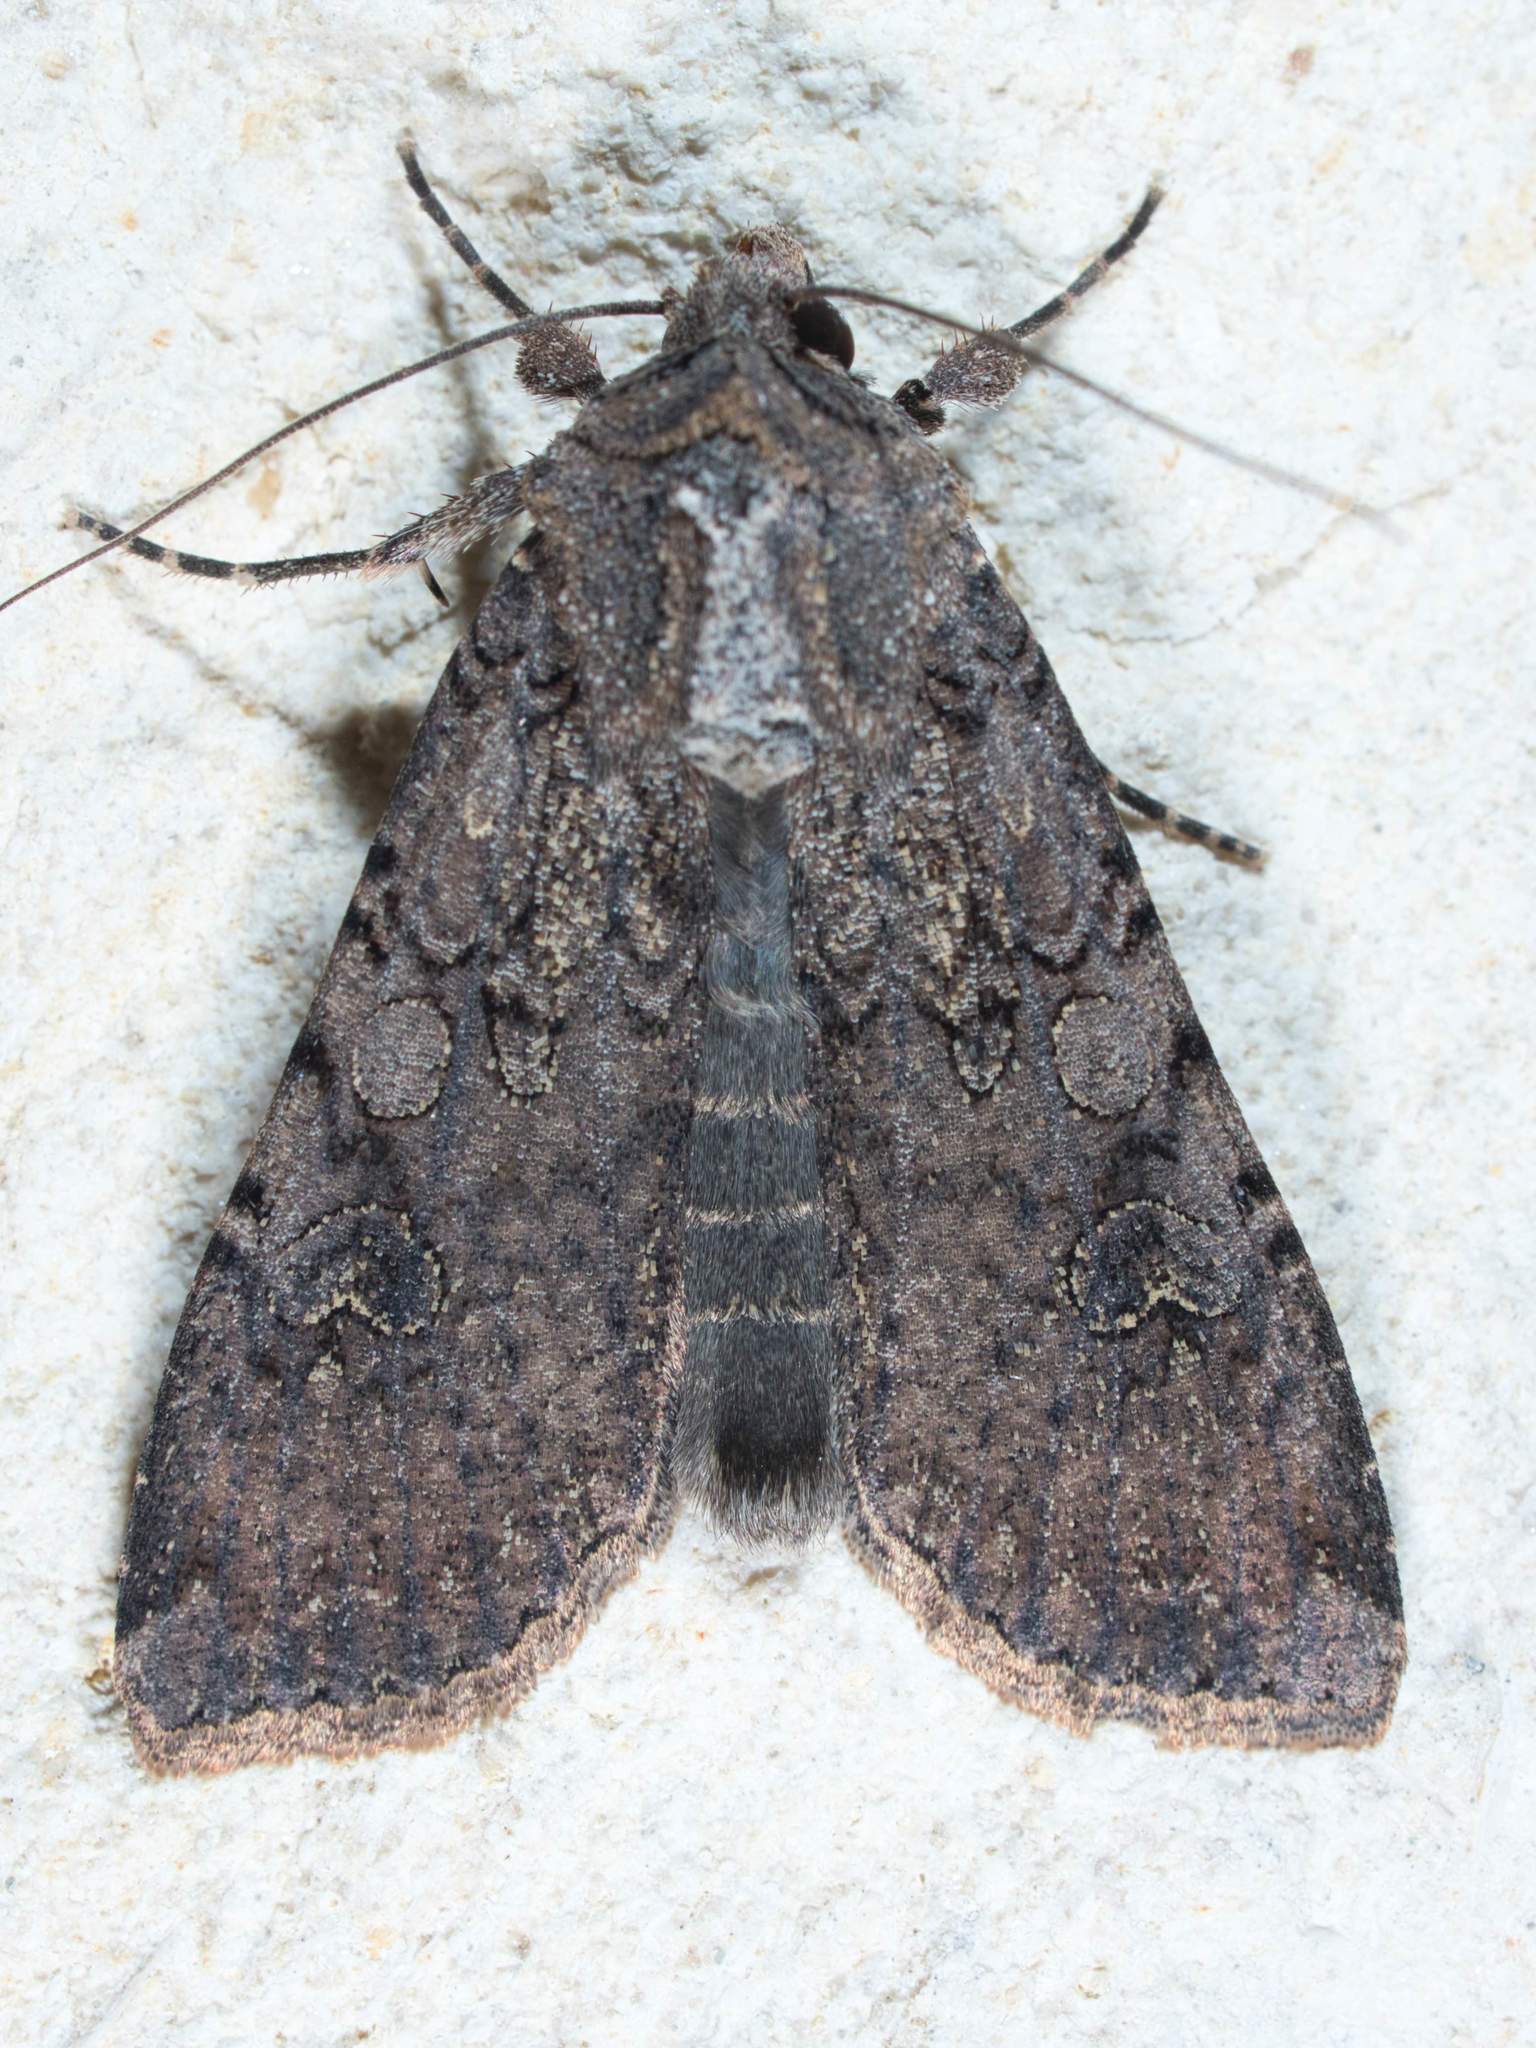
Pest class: cutworms